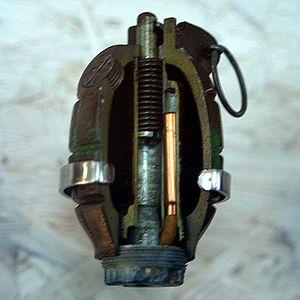
Grenade pédagogique. Vue en coupe d'une grenade Mills N°36 Mk I.
La Mills Bomb est une grenade à fragmentation britannique. Il s'agit de la grenade défensive standard de l'armée britannique, de la fin de 1915 à 1972.